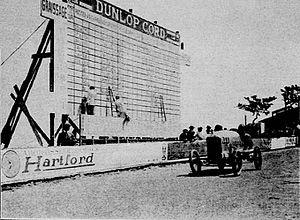
Tableau d'affichage de la deuxième Coupe Georges Boillot, en 1922 - Le Monde Illustré du 5 août 1922, p.135
La Coupe Georges Boillot est une épreuve pour voitures de sport organisée durant les années 1920 à Boulogne-sur-Mer dans le département du Pas-de-Calais grâce à l'Automobile Club du Nord, en hommage à Georges Boillot disparu au front en 1916.